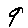
Label: 9